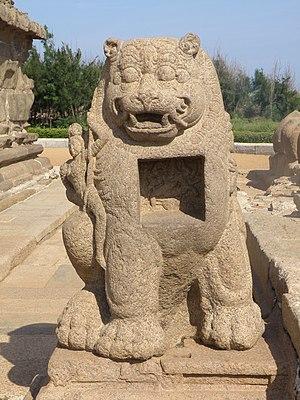
Temple du Rivage - Détail des sculptures - Mahabalipuram - Tamil Nadu - Inde.
Le Temple du Rivage, construit de 700 à 728, doit son nom au fait qu'il a été construit au bord de la mer, sur un promontoire s'avançant dans le golfe du Bengale à Mahabalipuram, un village au sud de Chennai dans l'État du Tamil Nadu en Inde. Ce village était un port très actif aux VIIIᵉ et IXᵉ siècles sous la dynastie Pallava, et notamment sous le roi Narasimhavarman II.